Wildlife of Malaysia

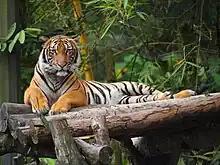
A Malayan tiger in the National Zoo of Malaysia

There are about 361 mammal species in Malaysia. Peninsular Malaysia holds four big cats: the Indochinese tiger, the Malayan tiger, the Indochinese leopard and also the clouded leopard. Another major predator is the sunbear. Large prey exists, such as the Sumatran rhinoceros, the Malayan tapir, mouse deer, barking deer, sambar deer, wild boar, and Bornean bearded pigs.